SS Spartan

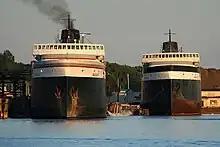
SS "Spartan" (right) laid up in number  slip and her sister ship SS "Badger" docked at number 2 slip in Ludington, Michigan

In 1992, Ludington resident Charles Conrad formed Lake Michigan Carferry Service and acquired all three ships. Originally, he planned to begin service with the "Badger", then they would have the "Spartan" join her as demand increased. While demand for the new service had been steady over the years, it never quite reached level required for a second ferry. SS "Spartan" today sits at Ludington's slip, one of the last of the true railroad-car ferries remaining. Due to the rarity of her coal-burning Skinner Unaflow steam engines that she and the "Badger" share, the "Spartan" has been used frequently as a parts ship to keep her twin running. There were also occasions she had been used for police training. In the early 2000s, when a new passenger ferry service was proposed from Muskegon, Michigan to Milwaukee, Wisconsin, Lake Michigan Carferry (the owners of the "Badger" and "Spartan" since 1992) proposed a diesel-converted "Spartan" as the ship of choice for the run. But that proposal was rejected in favor of the high-speed Lake Express.